BBC Manchester

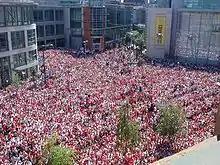
BBC Big Screen in Exchange Square, Manchester

The Dickenson Road studios were the original base for "Top of the Pops" from the first edition broadcast on New Year's Day 1964 from Studio A. DJs Jimmy Savile and Alan Freeman presented in a week when The Beatles, with "I Want to Hold Your Hand", that week's number one. A Mancunian model, Samantha Juste, was the regular "disc girl". Local photographer Harry Goodwin was hired to provide shots of non-appearing artists, and also to provide backdrops for the chart rundown.